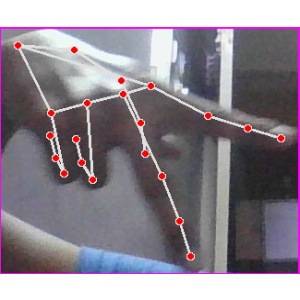
अक्षर: प